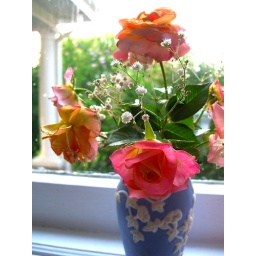
Mom brings the garden inside throughout the year in many ways... here with some roses from our new rose bushes.